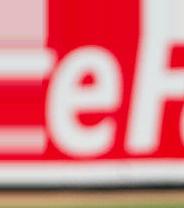
Age: 59